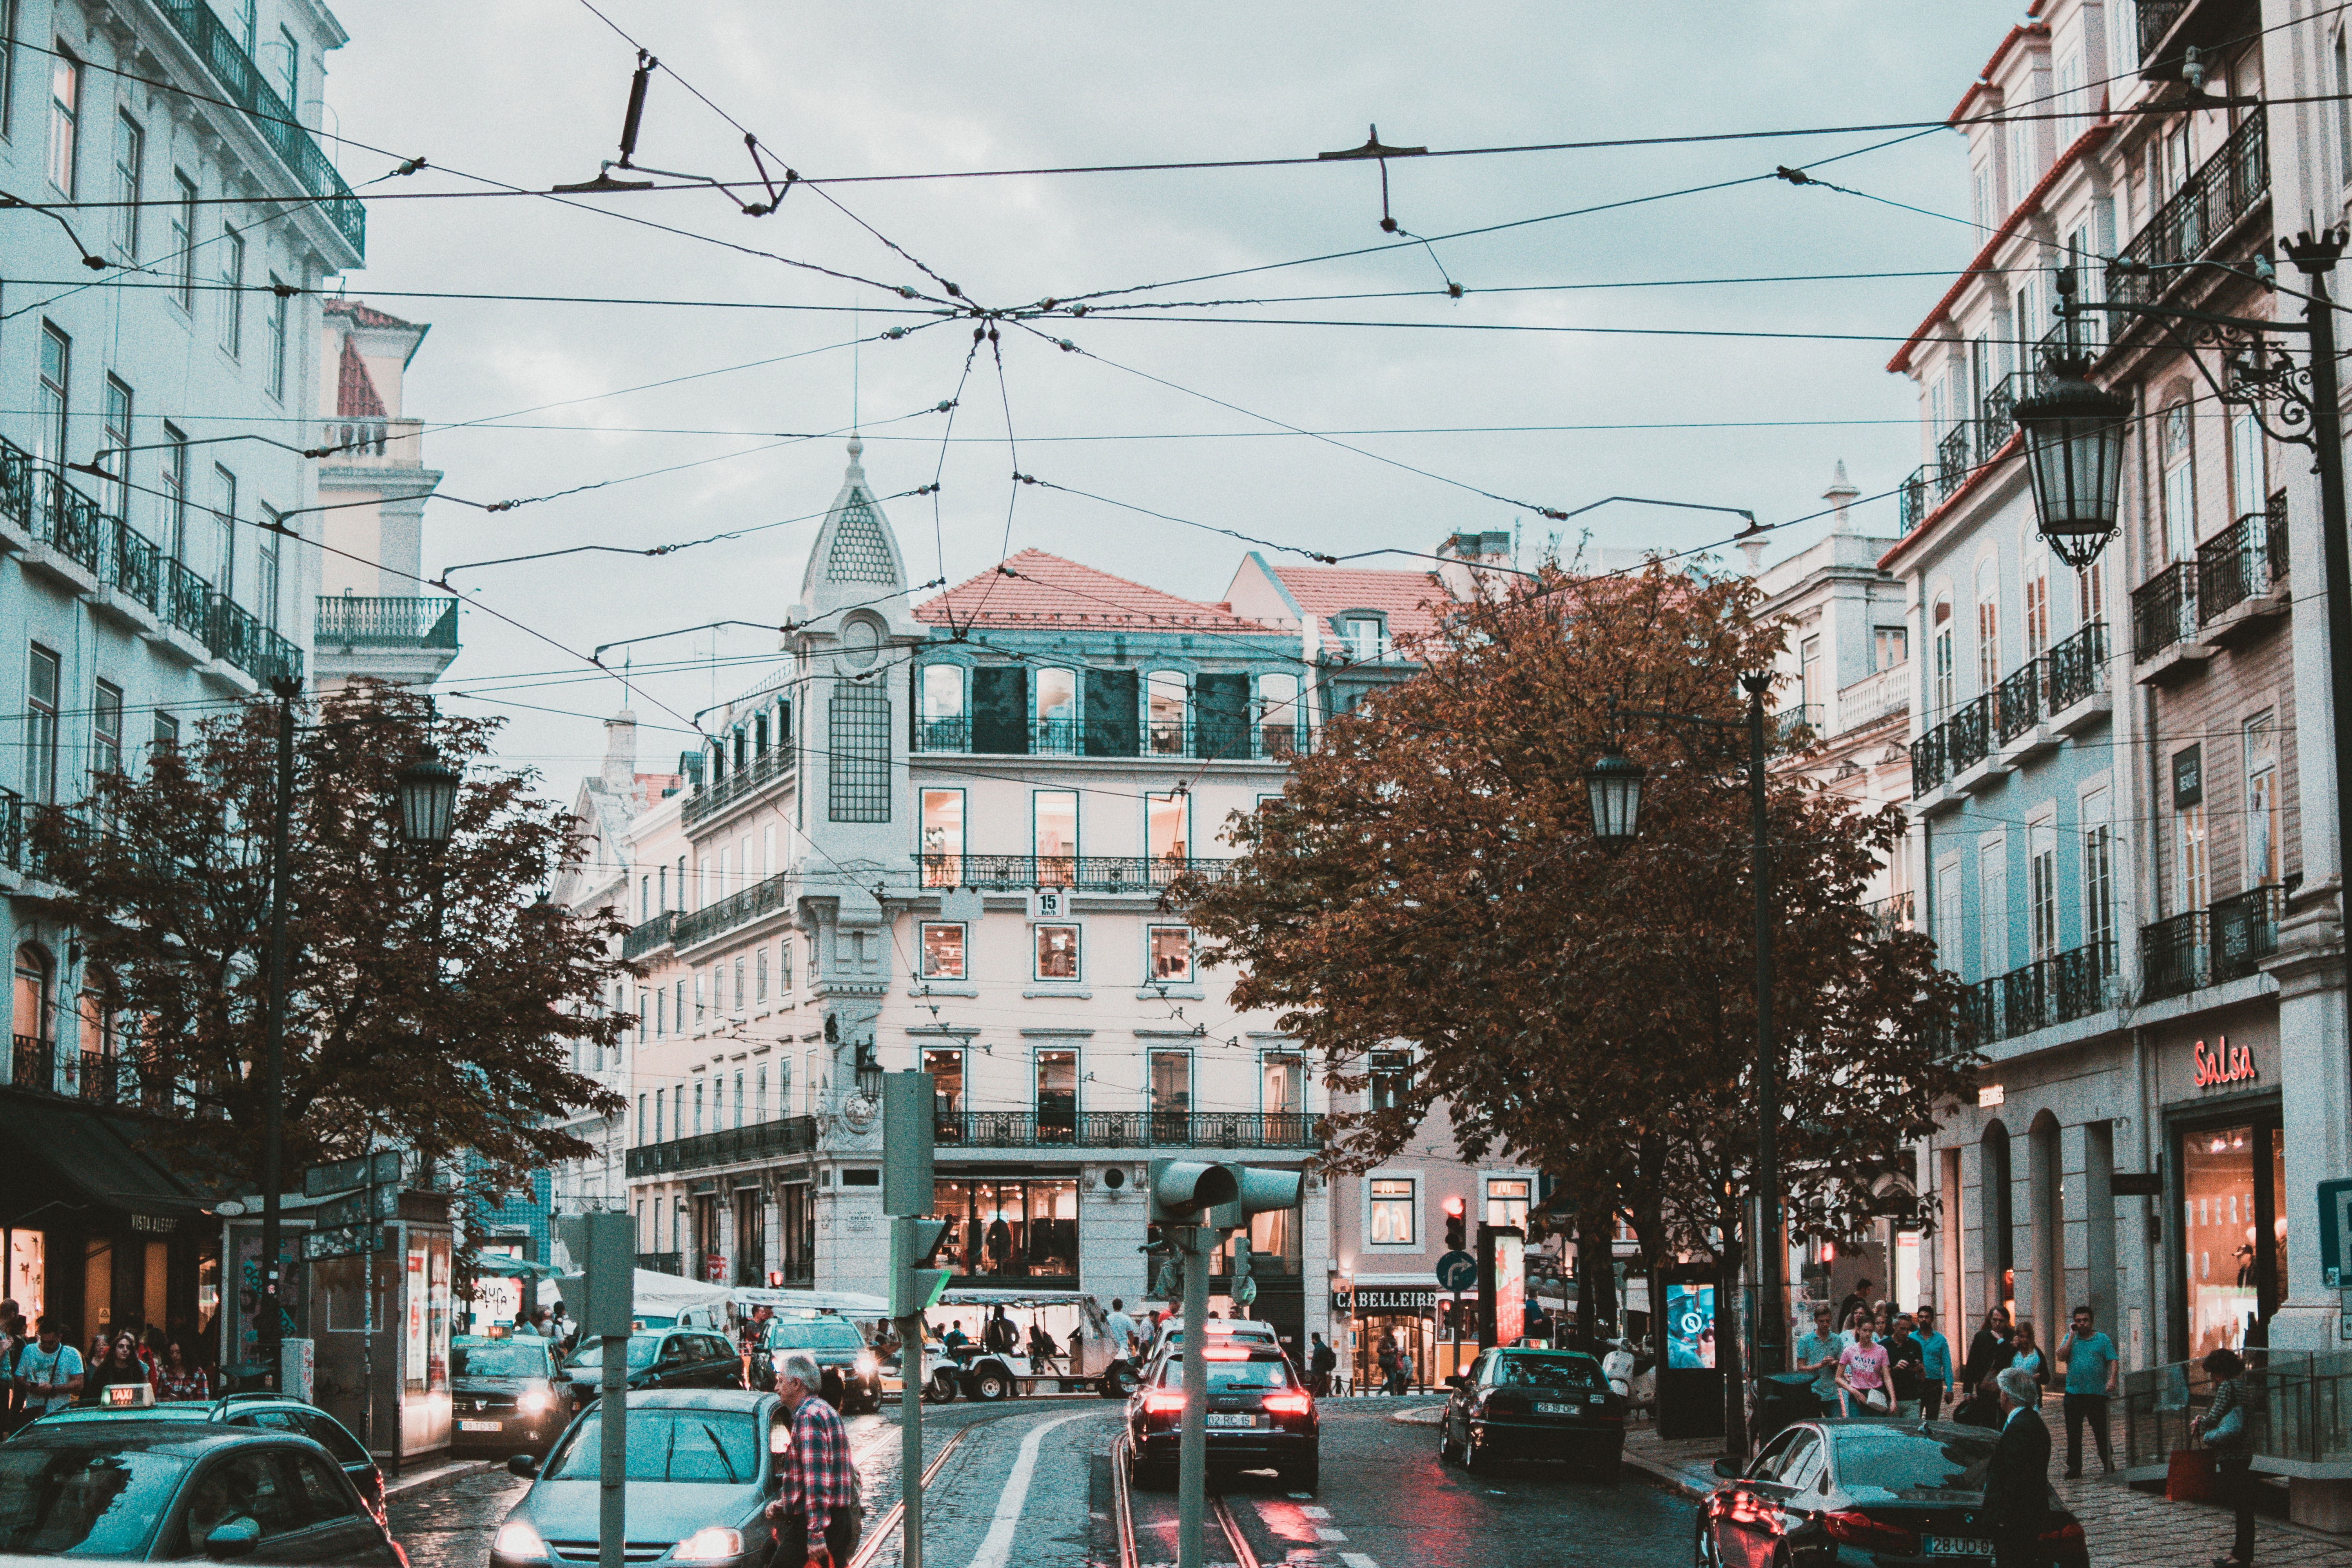
urban area, neighbourhood, street, town, residential area, metropolis, city, metropolitan area, human settlement, building, architecture, snapshot, road, mixed use, downtown, tree, suburb, infrastructure, thoroughfare, house, vehicle, plant, photography, urban design, apartment, Colorfulness, traffic, cityscape, car, overhead power line